Congo Basin

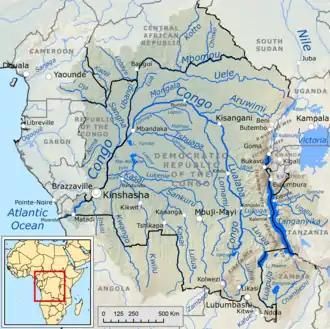
Course and drainage basin of the Congo River

The Congo Basin is the sedimentary basin of the Congo River. The Congo Basin is located in Central Africa, in a region known as west equatorial Africa. The Congo Basin region is sometimes known simply as the Congo. It contains some of the largest tropical rainforests in the world and is an important source of water used in agriculture and energy generation.